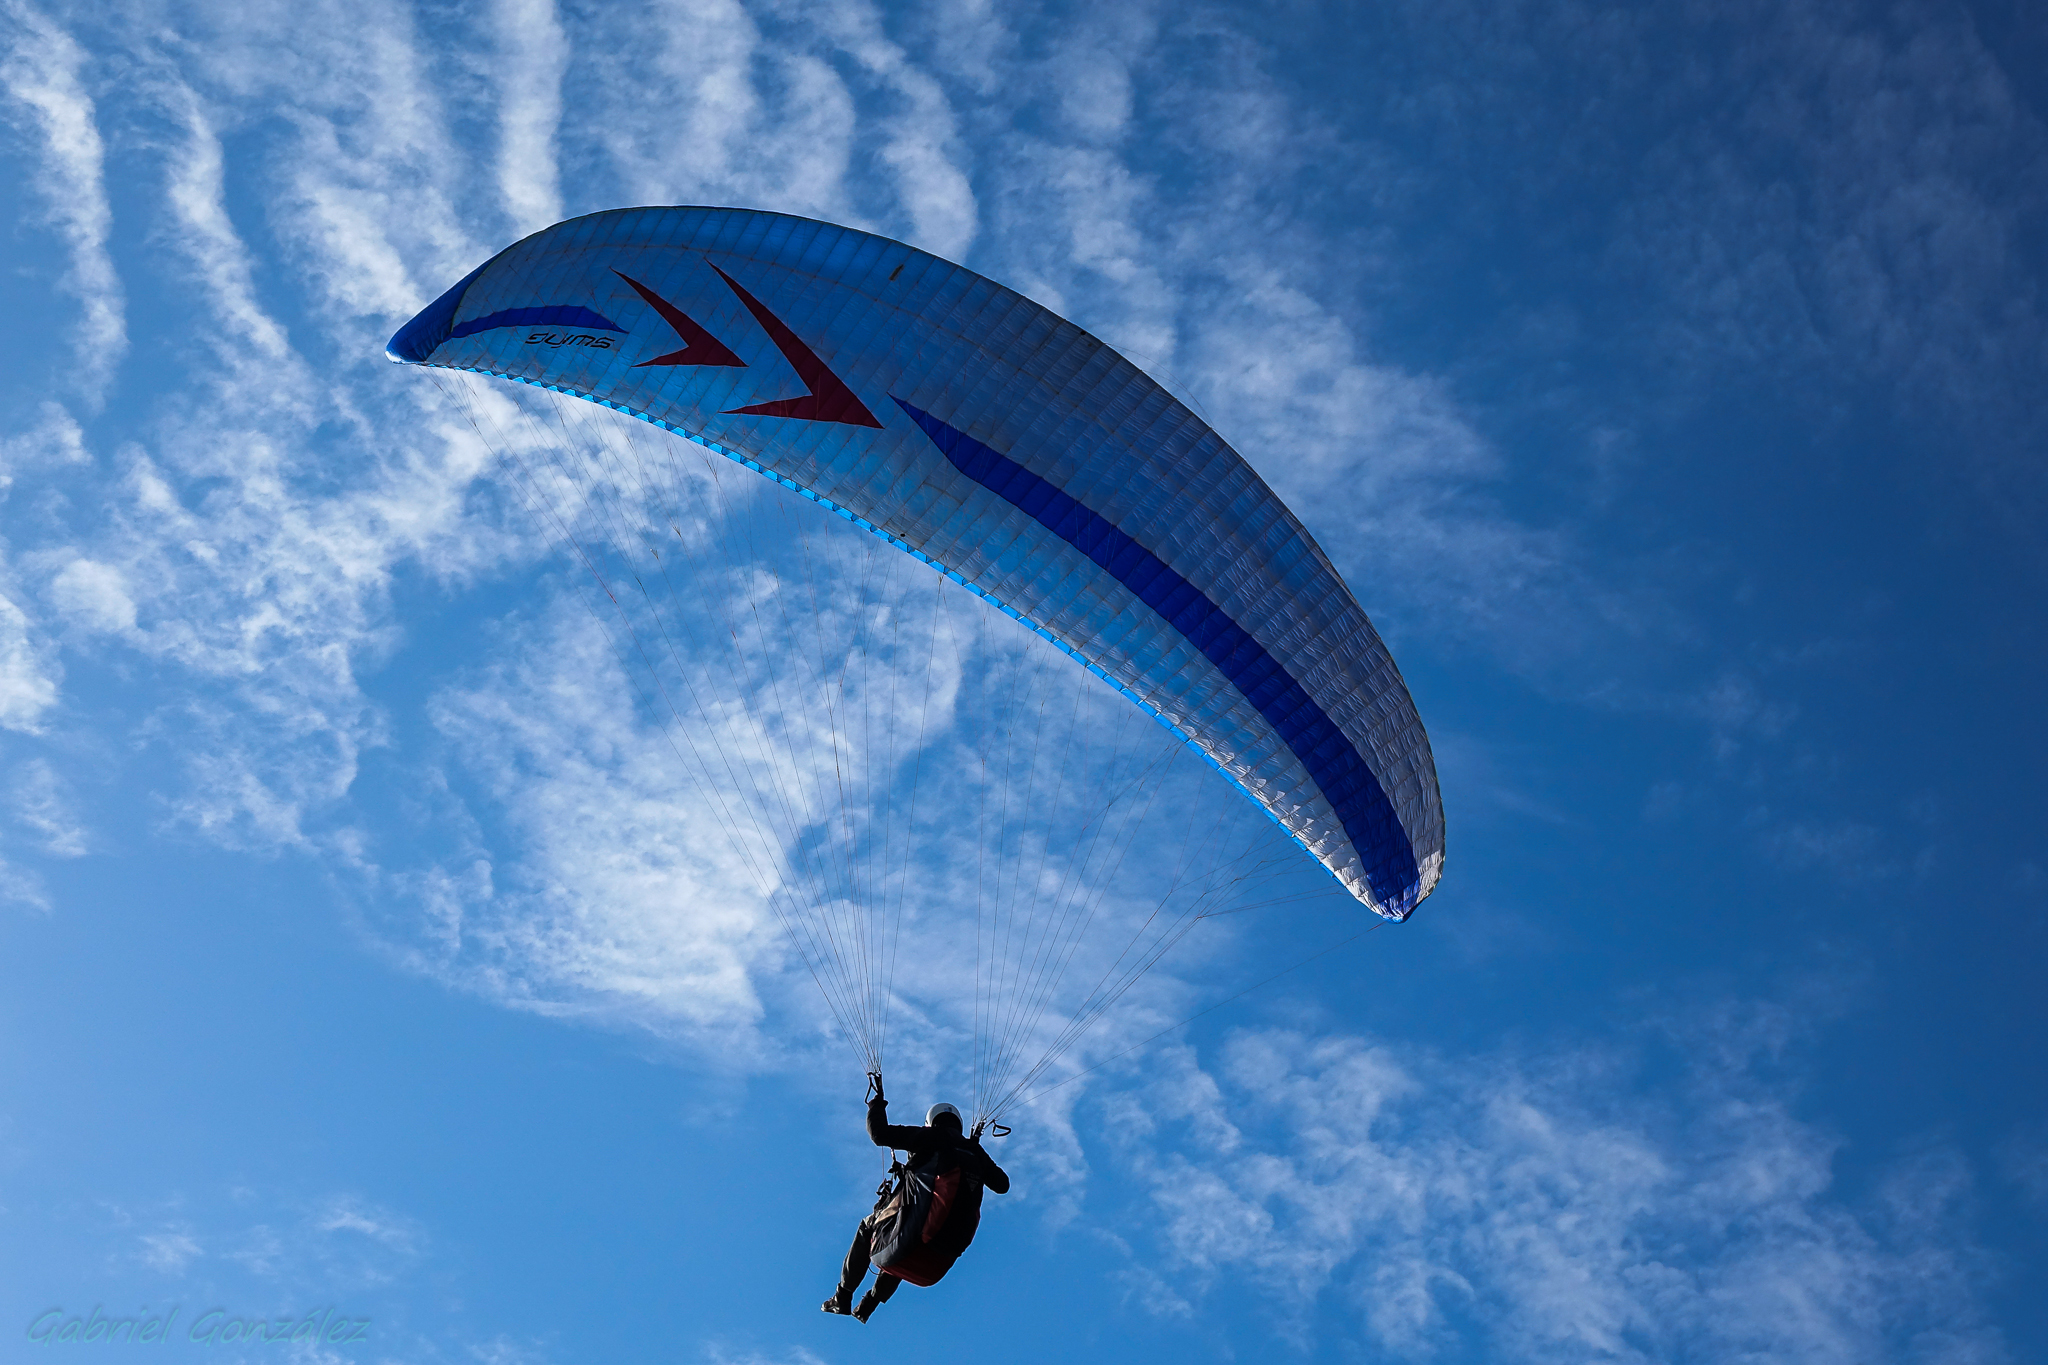
landscape, wing, sky, blue, extreme sport, paragliding, spain, sports, espaa, galicia, pontevedra, paisajes, ggl1, gaby1, xovesphoto, sonyrx10, rx10, gphoto, gabrielcorua, xelodegalicia, parapente, parachuting, air sports, atmosphere of earth, windsports